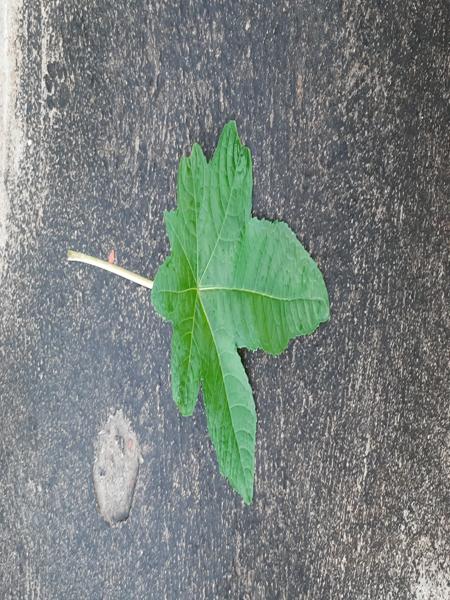
Plant: Castor